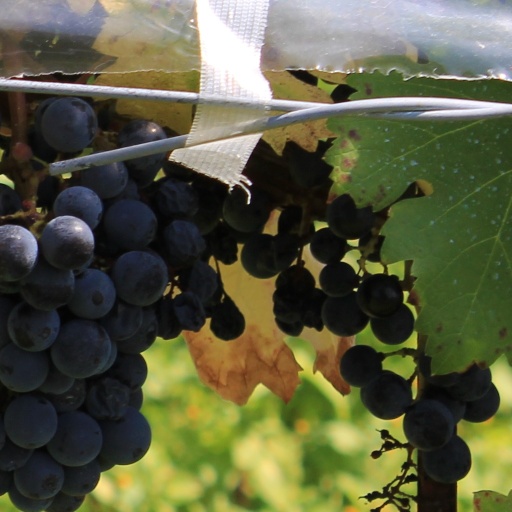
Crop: grape